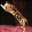
Label: cat